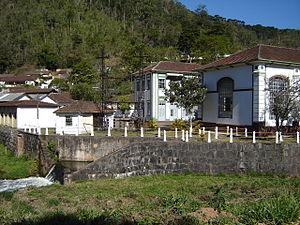
Wenceslau Braz est une municipalité brésilienne de l'État du Minas Gerais et la Microrégion d'Itajubá.